Angel Mounds

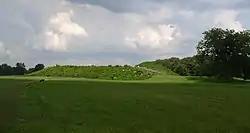
Mound A, Angel Mound Site, Evansville, Indiana.

Angel Mounds State Historic Site (12 VG 1), an expression of the Mississippian culture, is an archaeological site managed by the Indiana State Museum and Historic Sites that includes more than of land about southeast of present-day Evansville, in Vanderburgh and Warrick counties in Indiana. The large residential and agricultural community was constructed and inhabited from AD 1100 to AD 1450, and served as the political, cultural, and economic center of the Angel chiefdom. It extended within of the Ohio River valley to the Green River in present-day Kentucky. The town had as many as 1,000 inhabitants inside the walls at its peak, and included a complex of thirteen earthen mounds, hundreds of home sites, a palisade (stockade), and other structures.